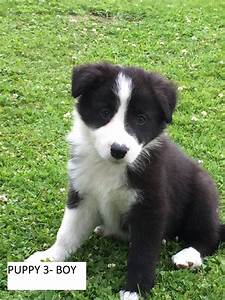
Label: cane